Indian Armed Forces

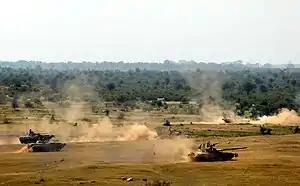

The vast majority of soldiers in Indian Army are enlisted personnel, called by the Army as Soldier, general duty. These soldiers are recruited at different recruitment rallies across the country. At these rallies, Army recruiters look at candidates from surrounding districts and examine their fitness for the Army. Candidates for Soldier, general duty must have Class 10 Leaving Certificate and in the range of 17 to 21 years. The Army also does online applications to appear at recruitment rallies. Requirements for technical roles, like nurses, artillery, Missile Defense have more stringent educational requirements. The least restrictive job in Army is House Keeper and Cleaner, for which candidates only have to be 8th pass.